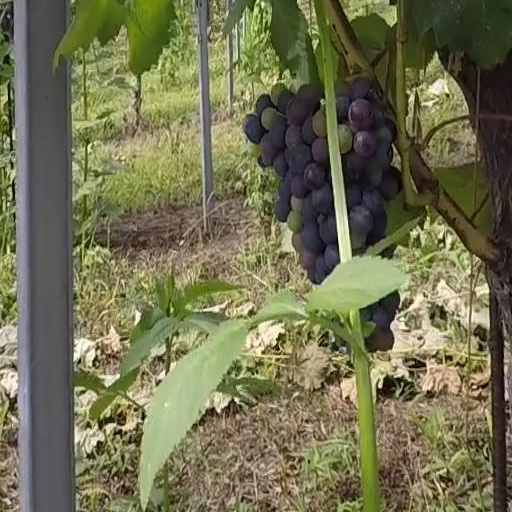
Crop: grape